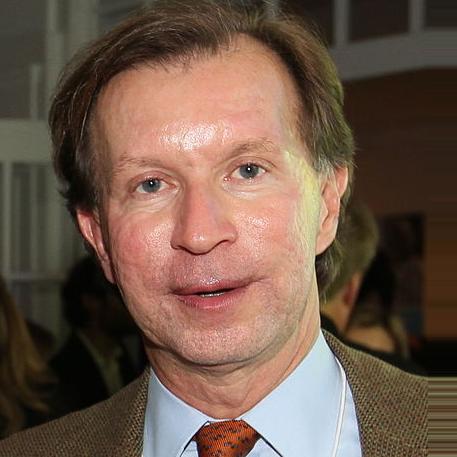
Age: 55